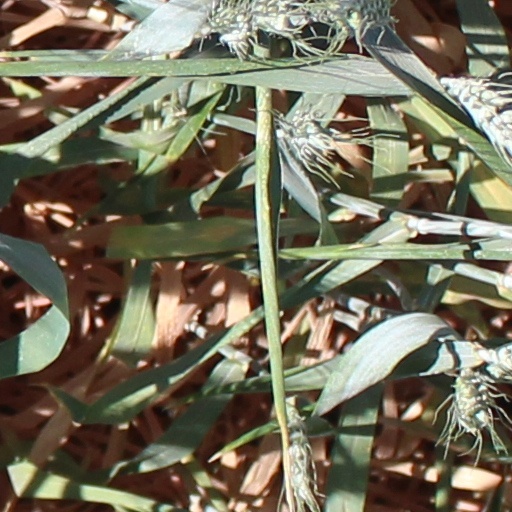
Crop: wheat